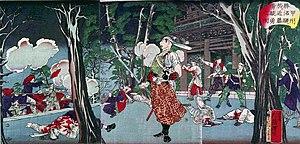
La bataille de Kōshū-Katsunuma est une bataille de la guerre de Boshin au Japon. Opposant les forces pro-Impériales et celles du Shogunat Tokugawa, l’affrontement fait suite à la bataille de Toba-Fushimi du 29 mars 1868.